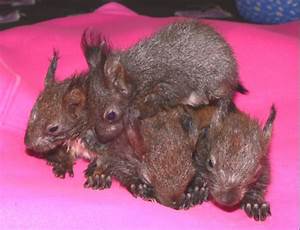
Label: scoiattolo